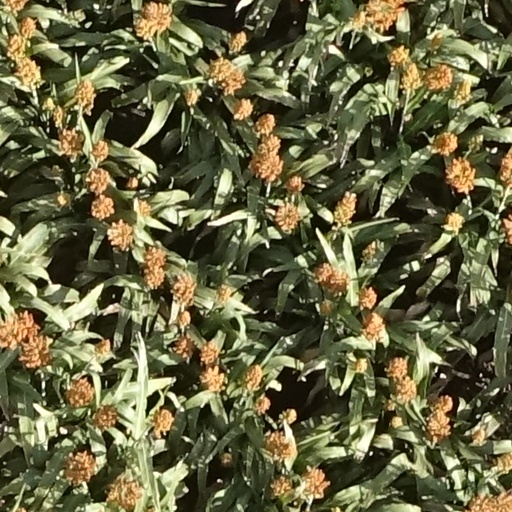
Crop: sorghum